Julia vs. Julia

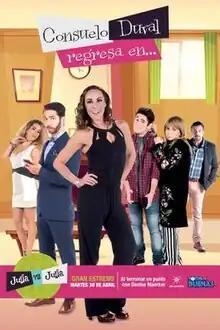

Julia vs. Julia is a Mexican comedy television series produced by Nazareno P. Brancatto that aired on Las Estrellas from 30 April 2019 to 23 July 2019. The series stars Consuelo Duval as the titular character.